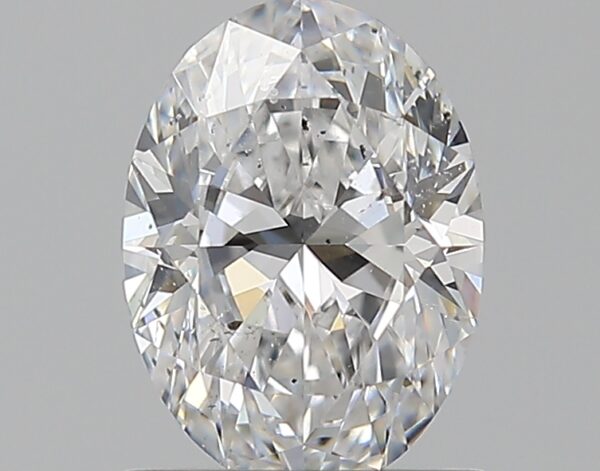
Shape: oval
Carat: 0.9
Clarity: SI1
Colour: D
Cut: EX
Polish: EX
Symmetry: EX
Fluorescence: ST
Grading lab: GIA
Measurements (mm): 7.33 x 5.36 x 3.39